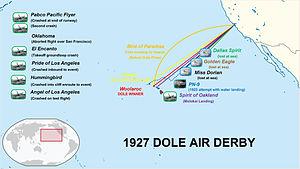
La Course aérienne Oakland-Hawaii est l'une des plus importantes courses aériennes de l'entre-deux-guerres. Elle s'est tenue en août 1927. L'objectif était de rejoindre le territoire d'Hawaï en partant de la ville d'Oakland en Californie, et en traversant l'océan Pacifique.